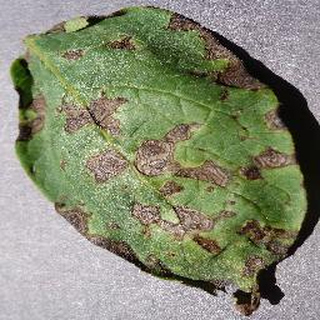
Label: potato_early_blight